Yongding Road Subdistrict, Beijing

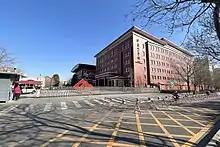
Beijing National Day School within the subdistrict, 2022

Yongding Road Subdistrict is a subdistrict situated on the south side of Haidian District, Beijing, China. It borders Tiancun Road Subdistrict in the north, Wanshou Road Subdistrict in the east and south, and Laoshan Subdistrict to the west. As of 2020, it had 90,879 people residing within it.